List of birds of Albania

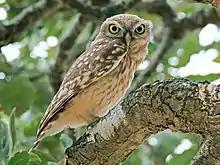

Loons, known as divers in Europe, are a group of aquatic birds found in many parts of North America and northern Europe. They are the size of a large duck or small goose, which they somewhat resemble when swimming, but to which they are completely unrelated.